Galactic Assault: Prisoner of Power

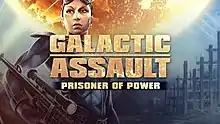

Galactic Assault: Prisoner of Power is a turn-based strategy video game developed by Paradox Interactive and published by Wargaming.net.